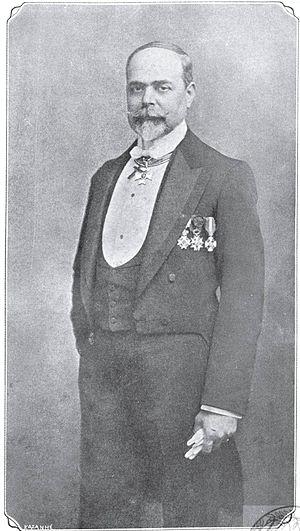
Spyrídon Merkoúris est un homme politique grec.